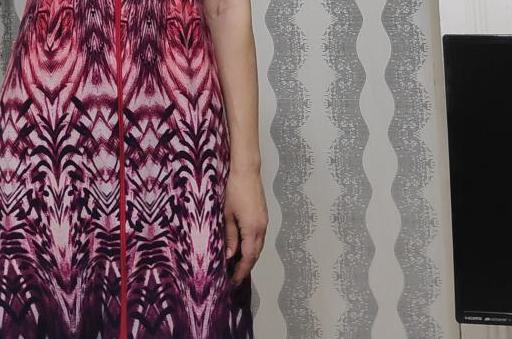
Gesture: no_gesture